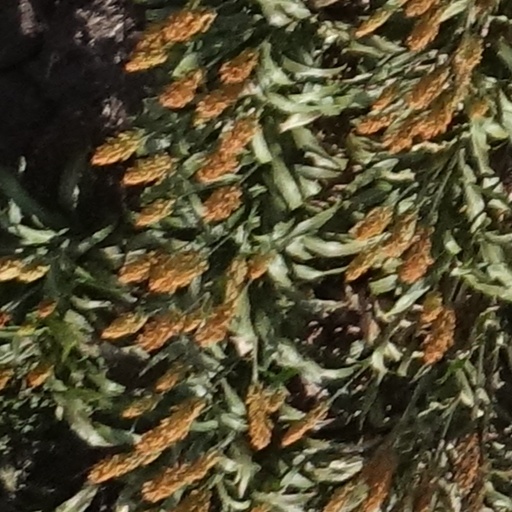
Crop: sorghum